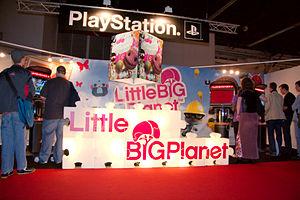
LittleBigPlanet. Festival du jeu vidéo 2008 (Paris, France).
Little Big Planet — LittleBIGPlanet selon la graphie du logo, abrégé en LBP — est un jeu vidéo de plates-formes développé par Media Molecule et édité par Sony Computer Entertainment, sorti en 2008 sur PlayStation 3.